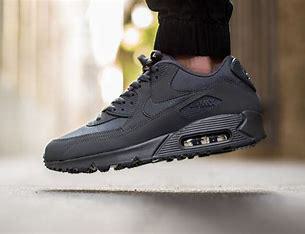
Brand: Nike
Model: Air Max 90 Sale